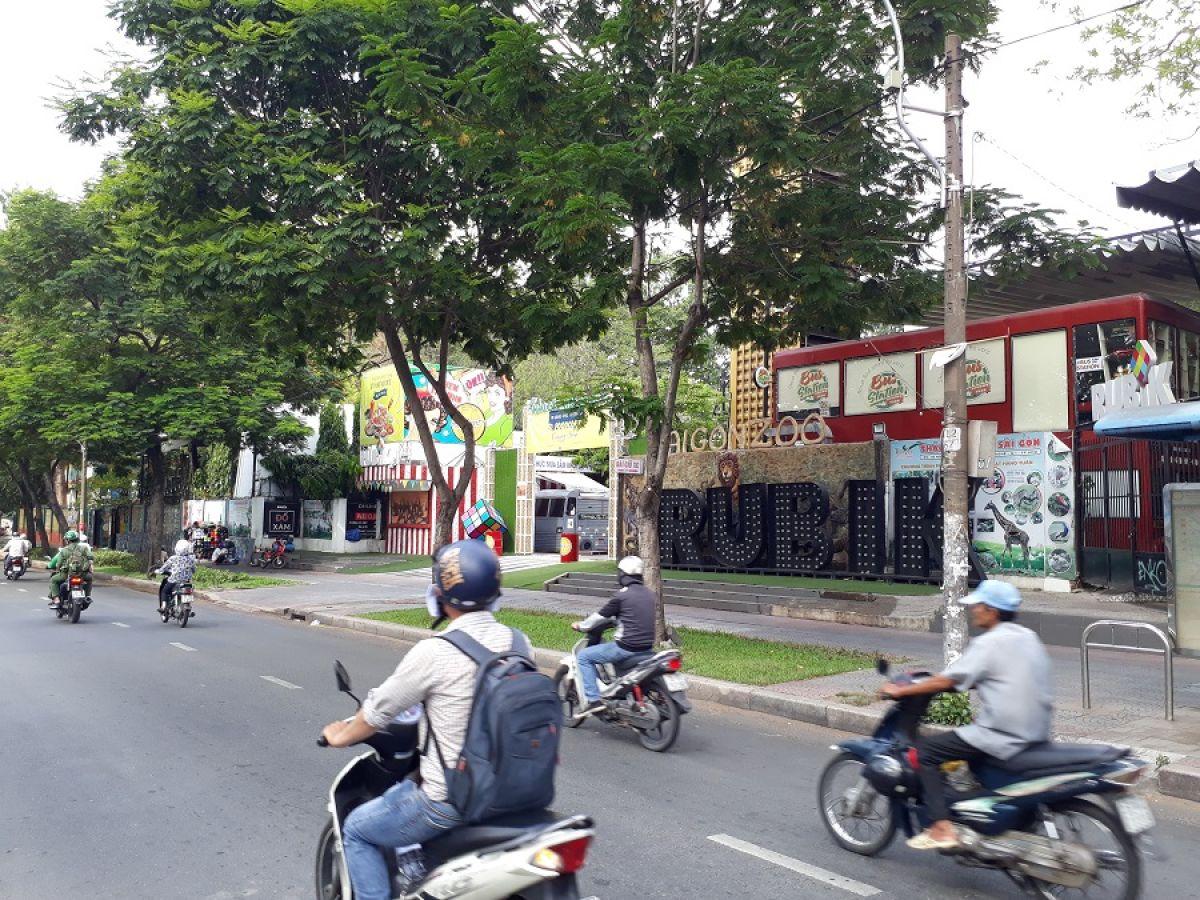
có nhiều xe máy đang di chuyển ở trên đường